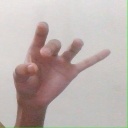
अक्षर: ओ